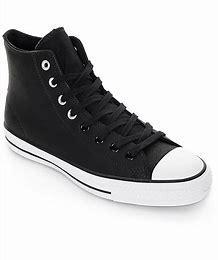
Brand: Converse
Model: Ctas Hi